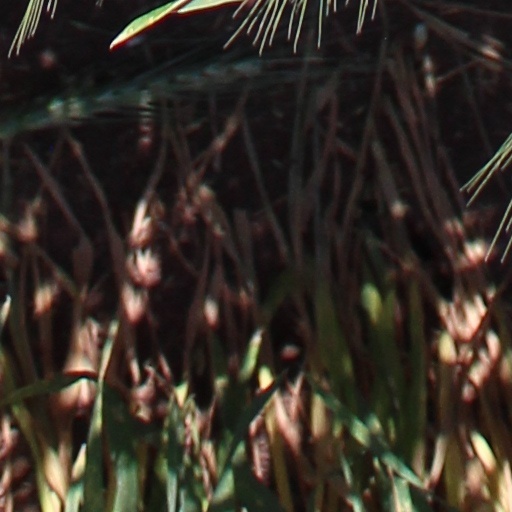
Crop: wheat